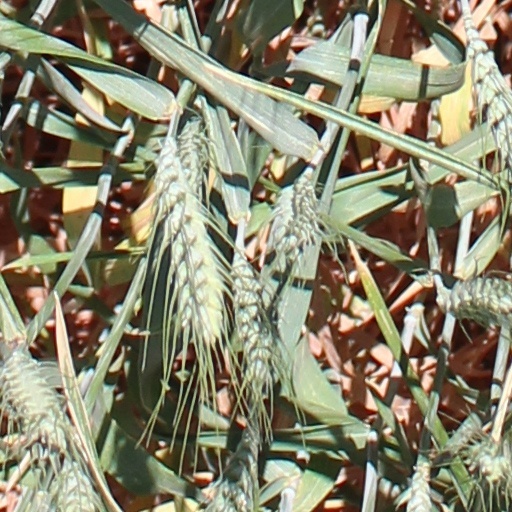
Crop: wheat